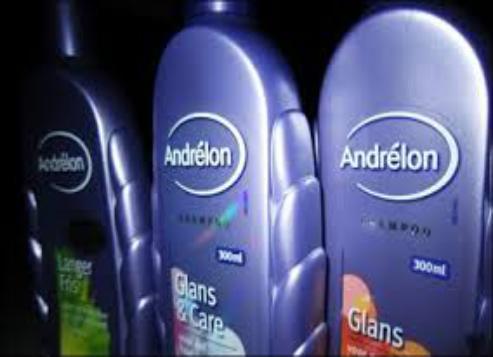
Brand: Andrelon
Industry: Necessities